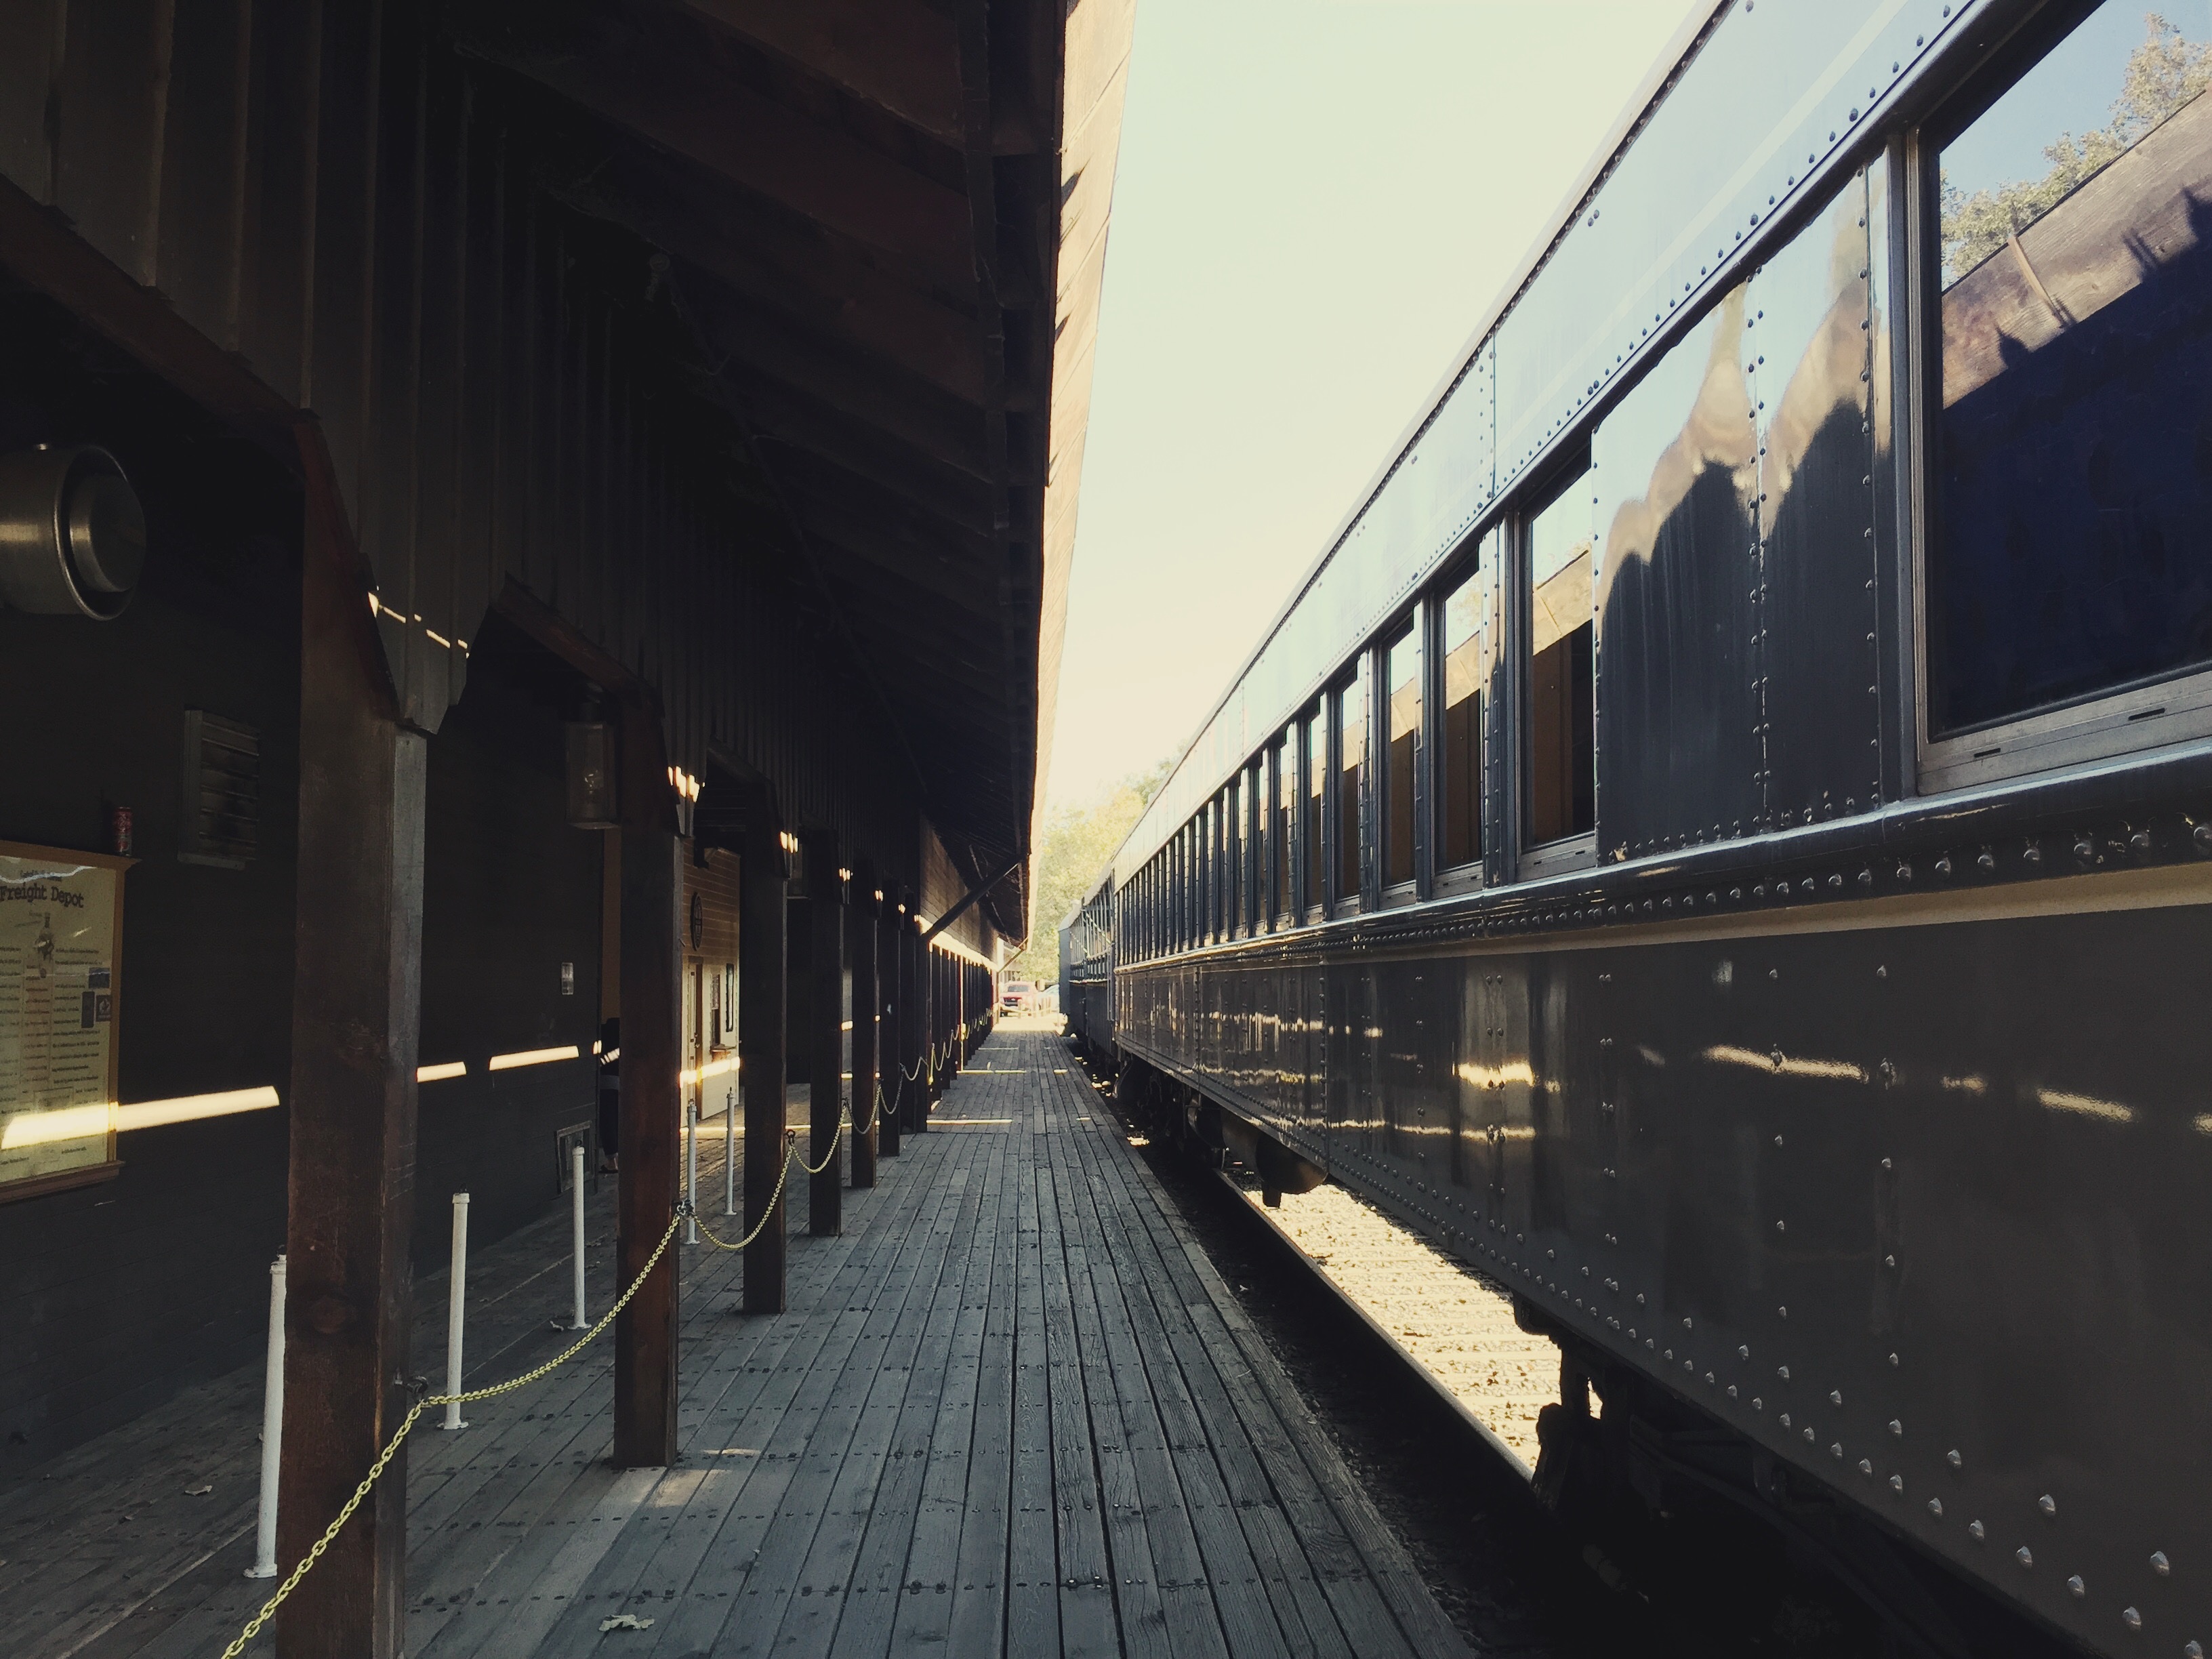
light, track, road, street, train, transport, vehicle, darkness, public transport, shape, urban area